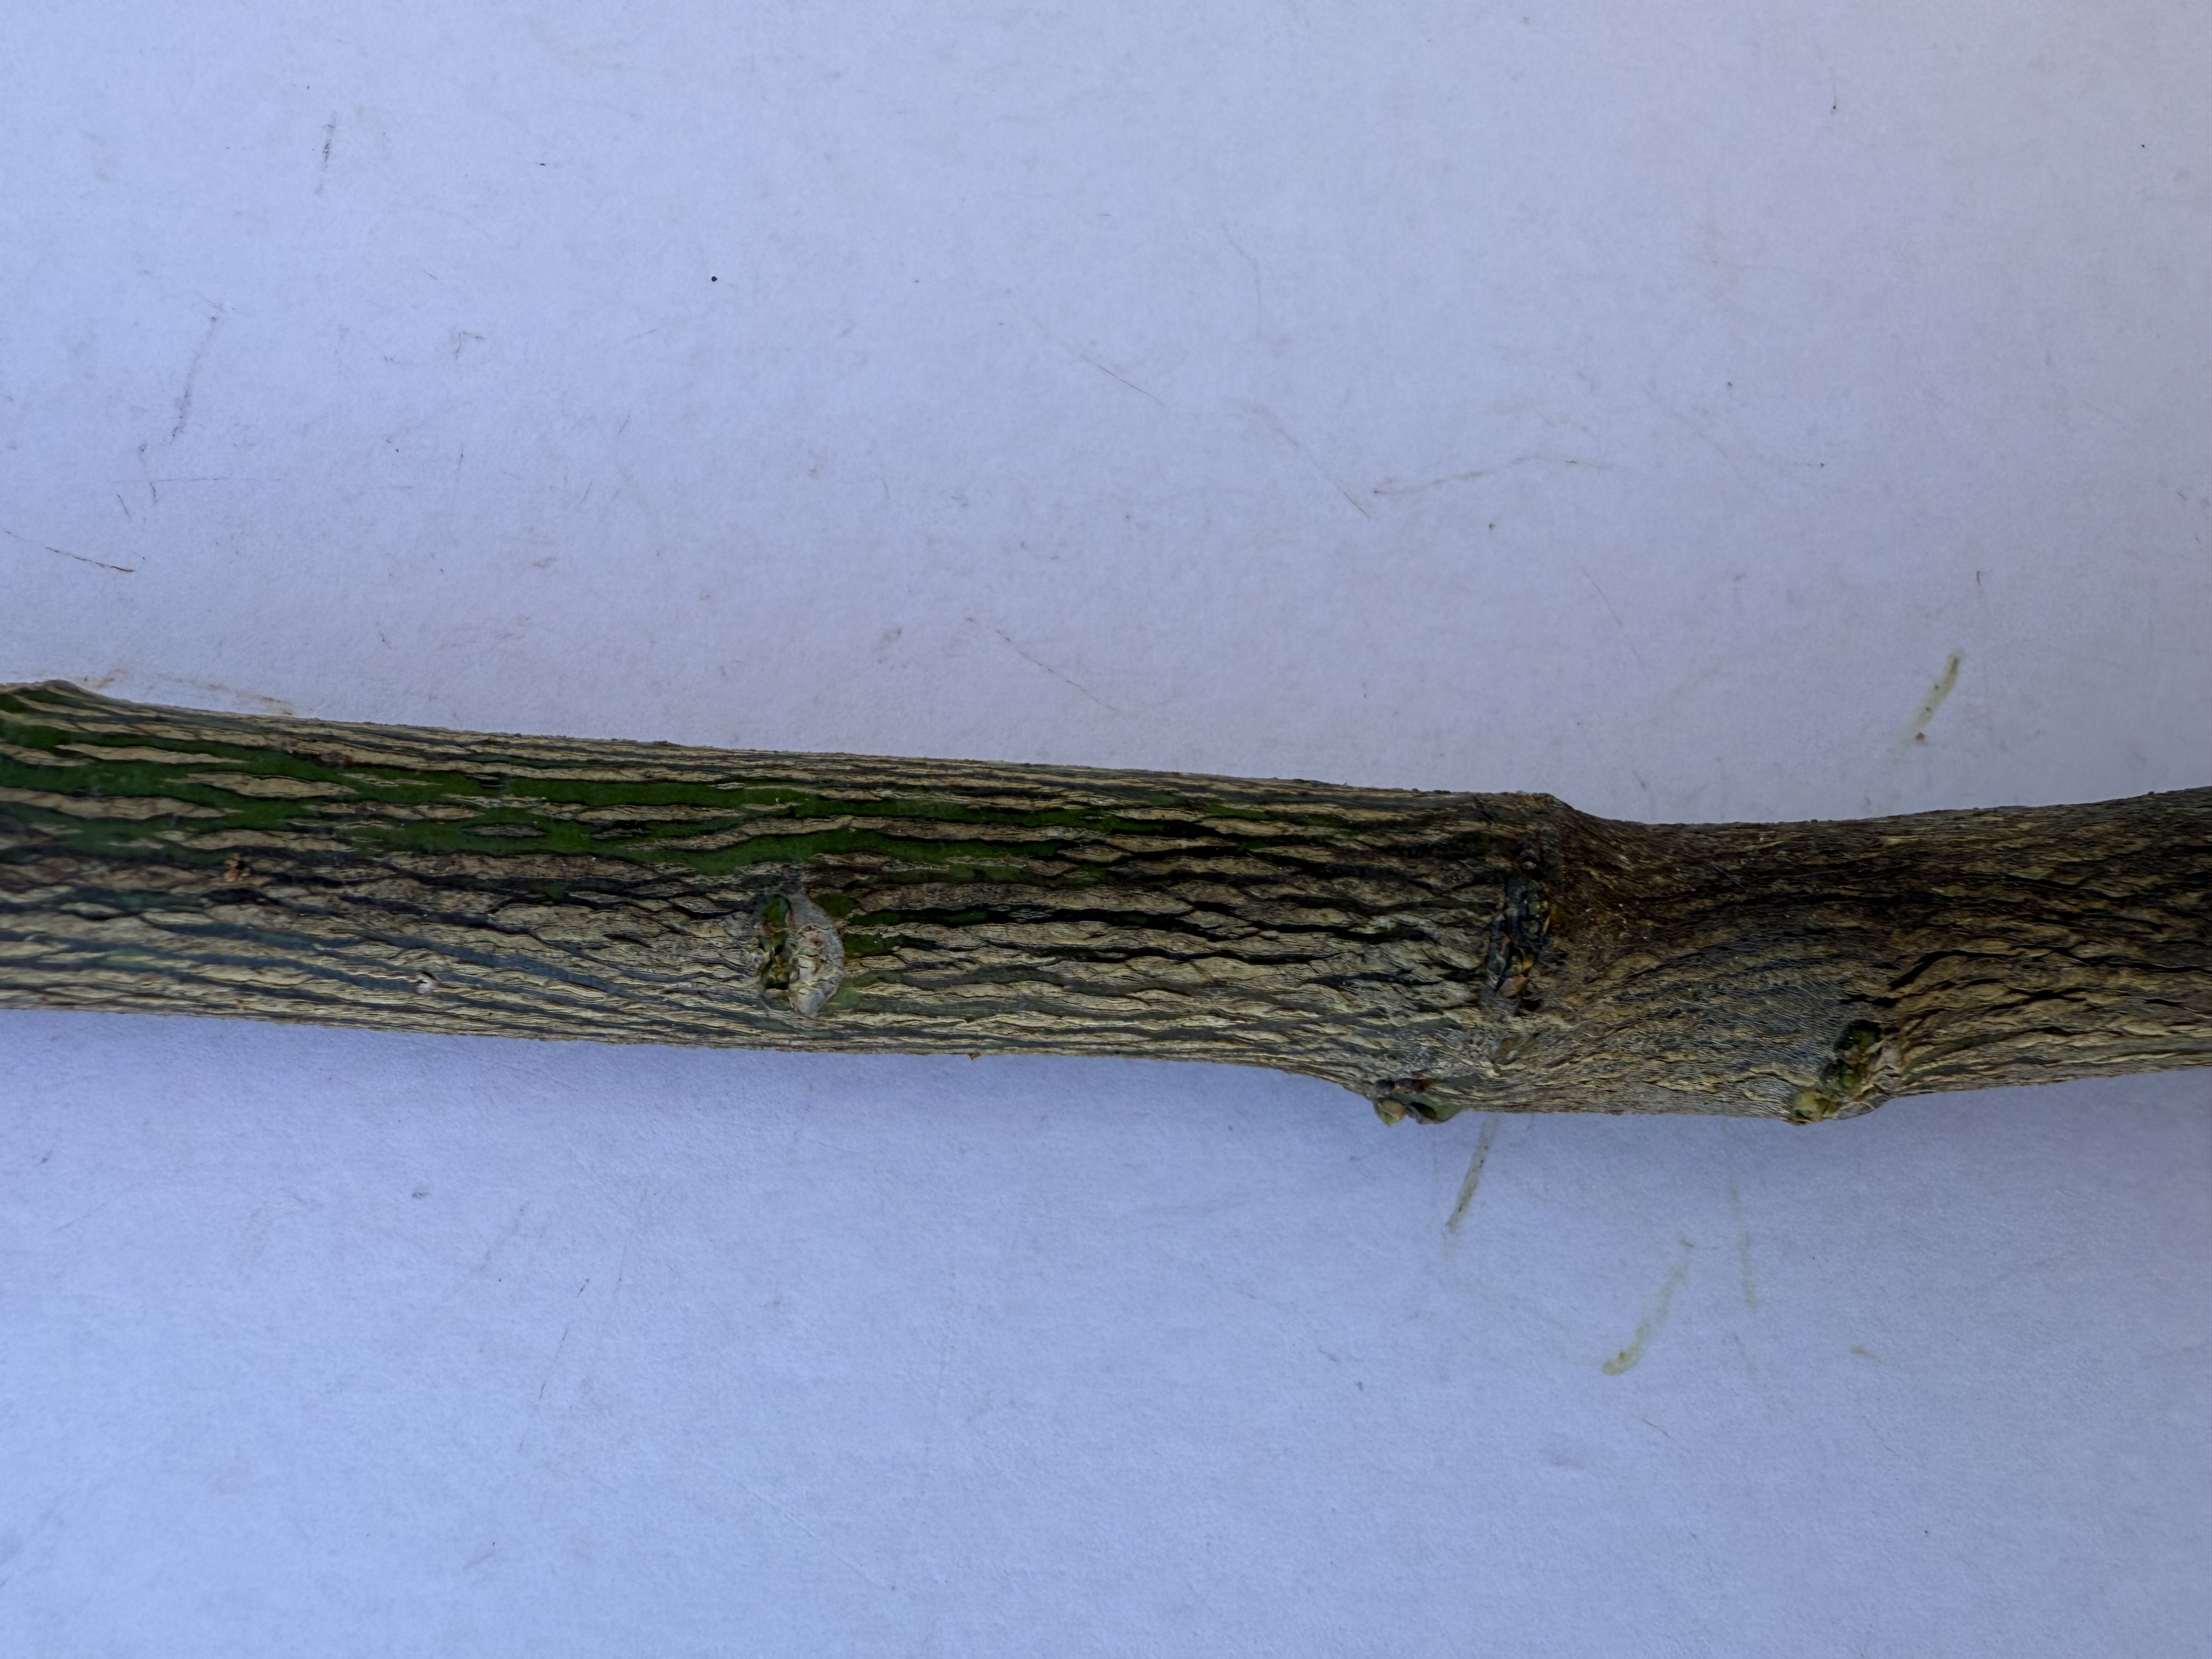
Variety: Lemon